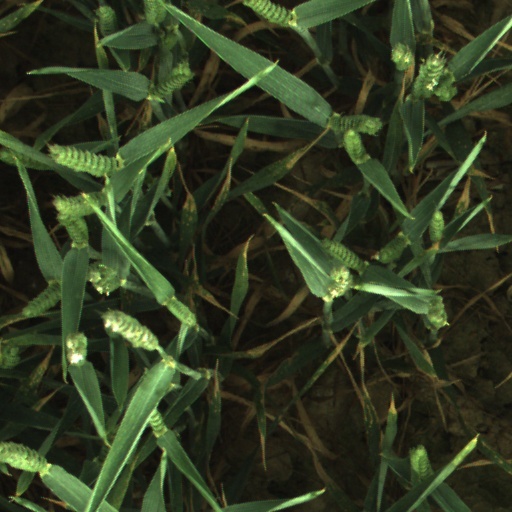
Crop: wheat